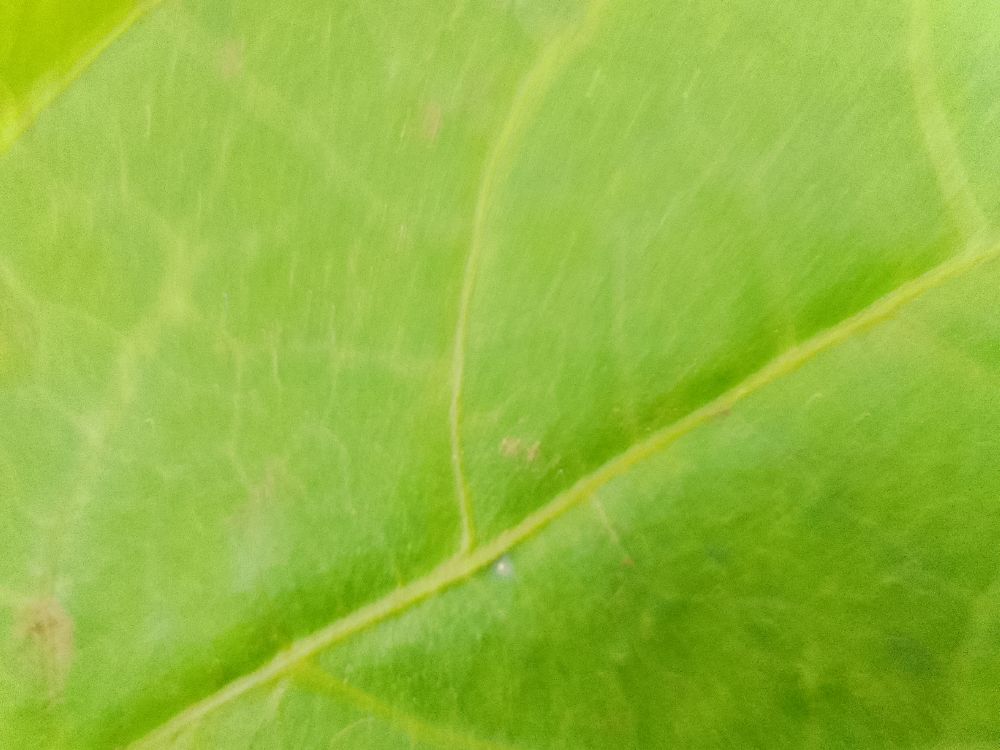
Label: healthy